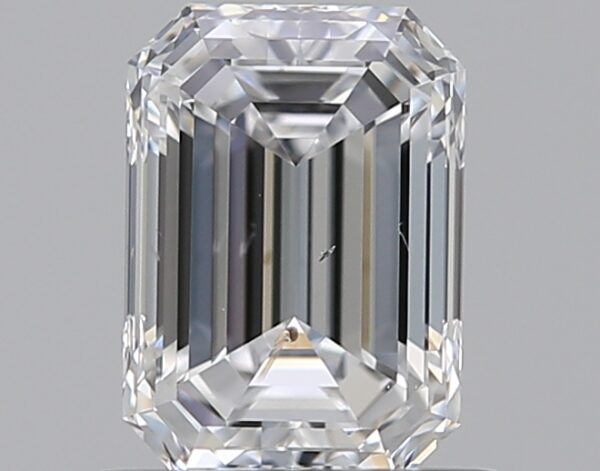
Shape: emerald
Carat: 0.71
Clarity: SI1
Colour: D
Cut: EX
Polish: EX
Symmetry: VG
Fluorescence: N
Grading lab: GIA
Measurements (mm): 6.13 x 4.32 x 2.84